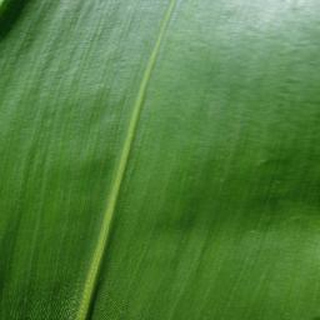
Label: healthy_corn